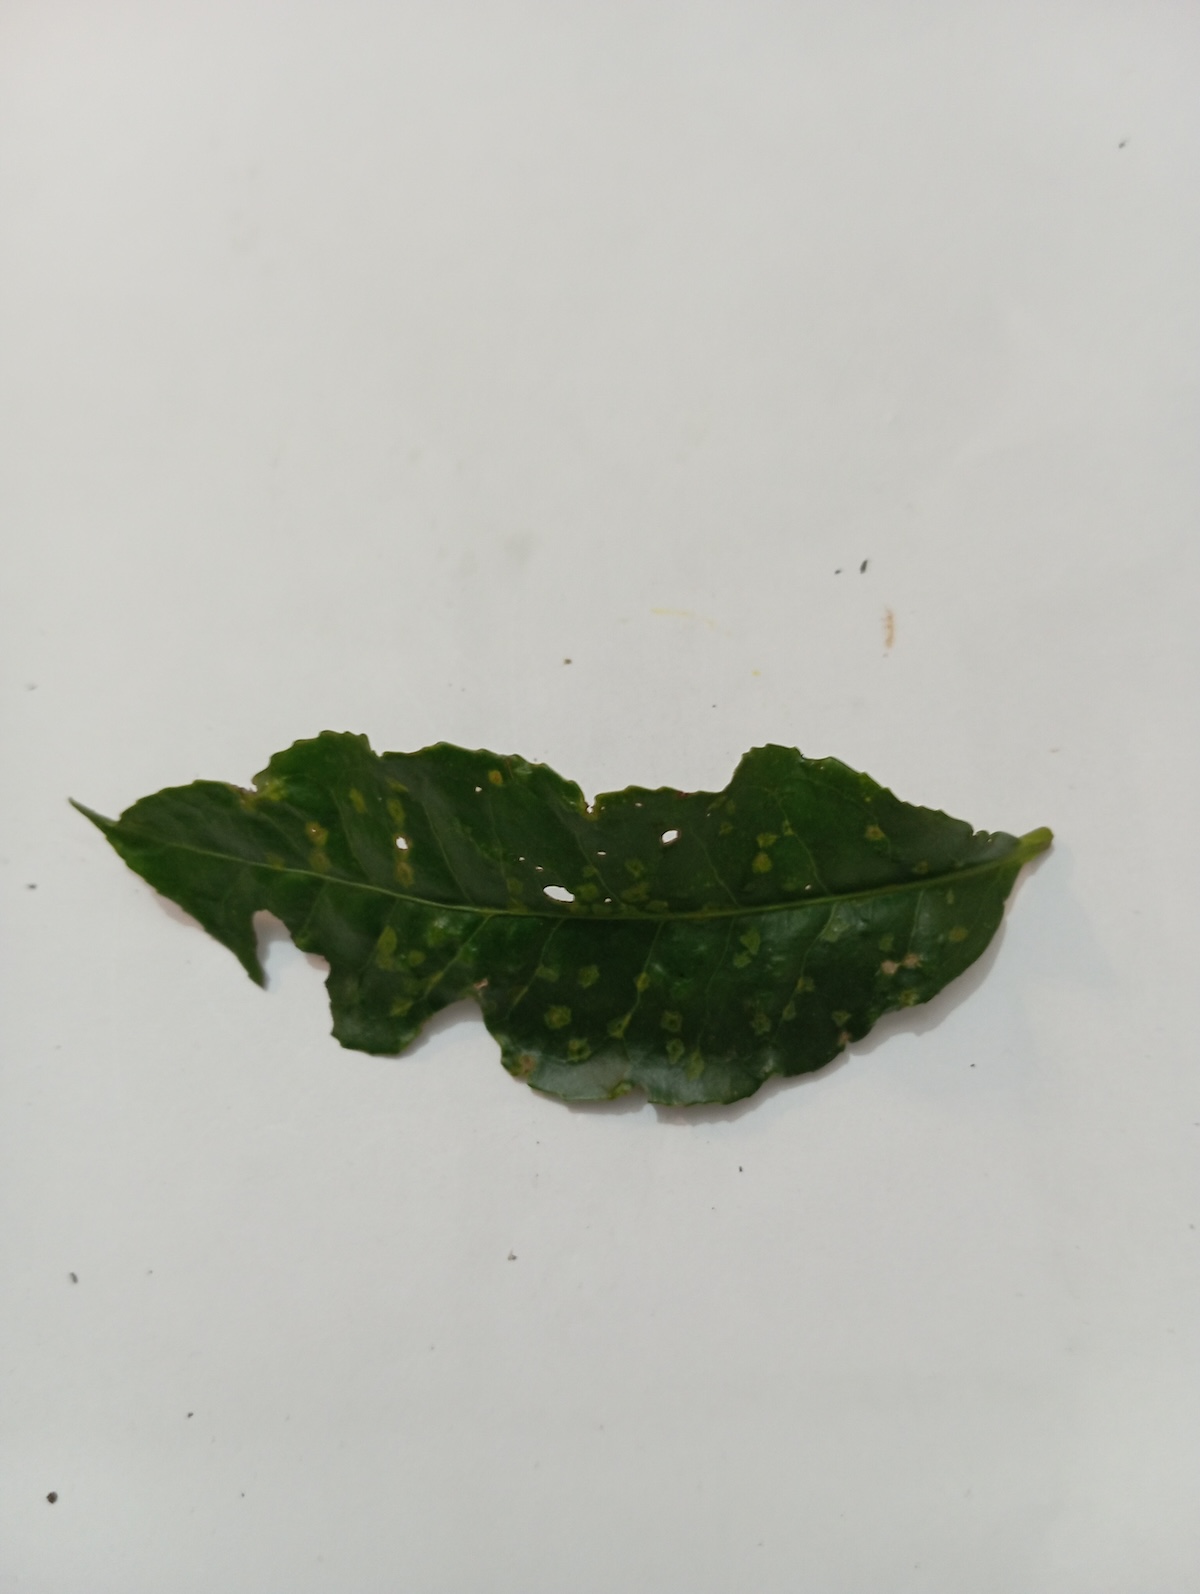
Label: Green mirid bug